Diving (sport)

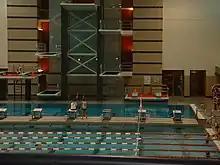
The University of Houston's CRWC Natatorium is home to the United States' largest collegiate swimming pool.

It has been commented that "Competitive diving poses unique risks for both traumatic and overuse injuries in practice and competition."